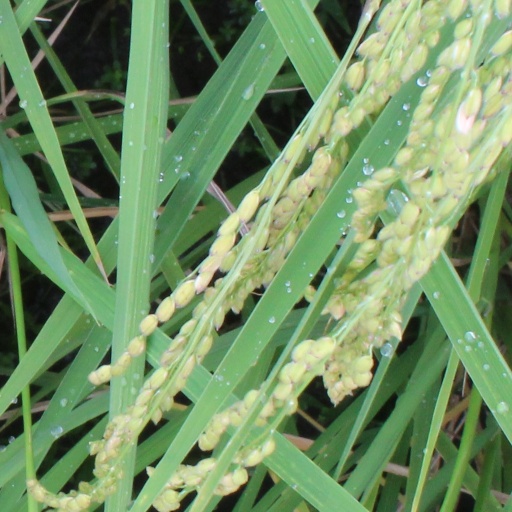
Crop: rice